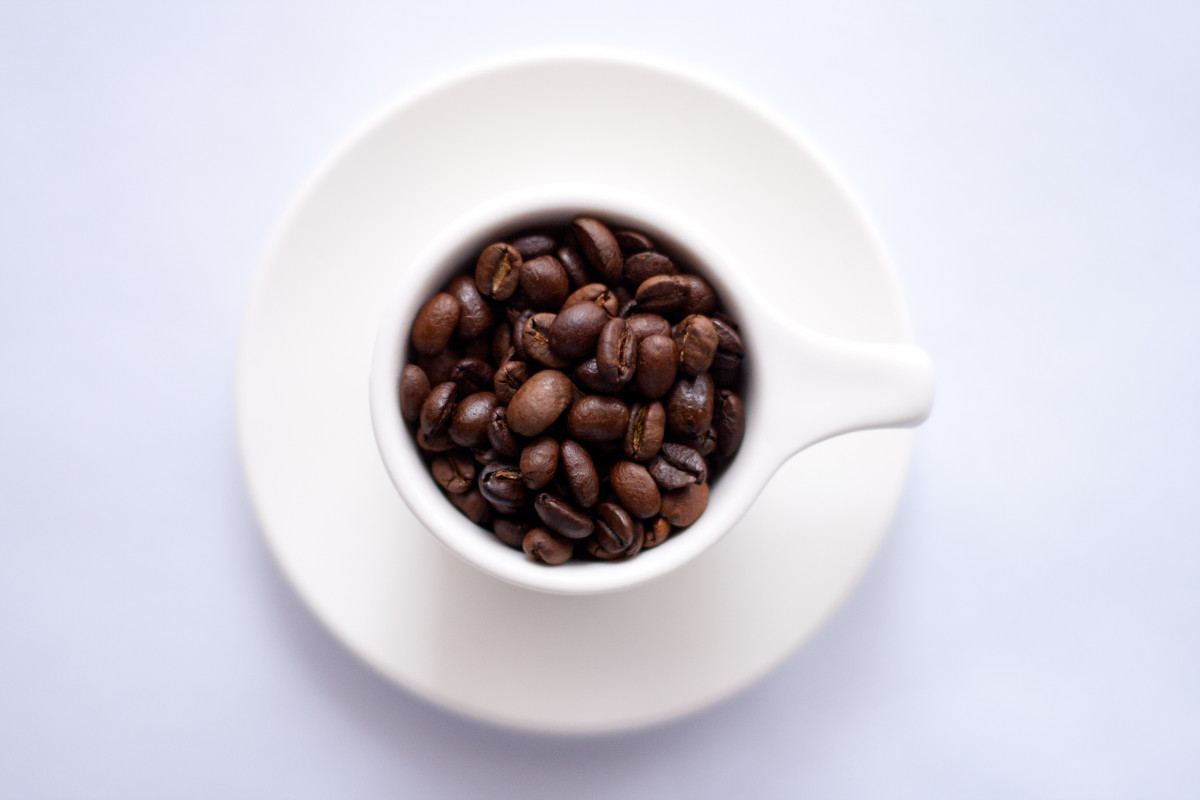
Tags: food, produce, saucer, drink, espresso, coffee cup, caffeine